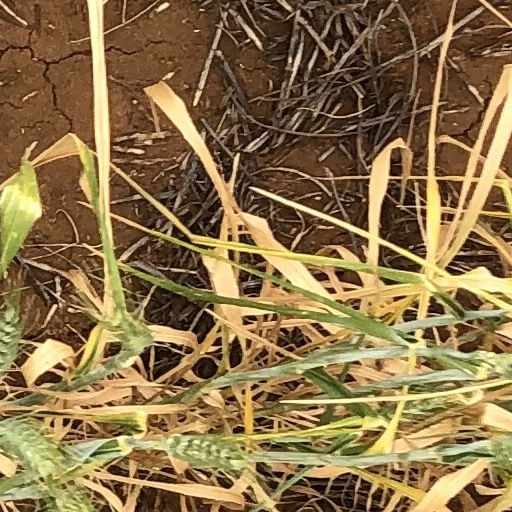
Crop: wheat